Answer in natural language. Which point is closer to the camera taking this photo, point A  or point B? Choose between the following options: A or B
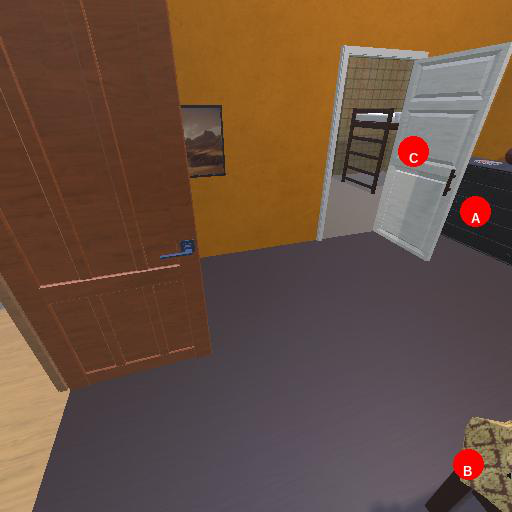
<answer>B</answer>